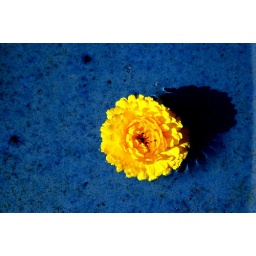
Just a yellow flower with a blue background. Taken in our garden